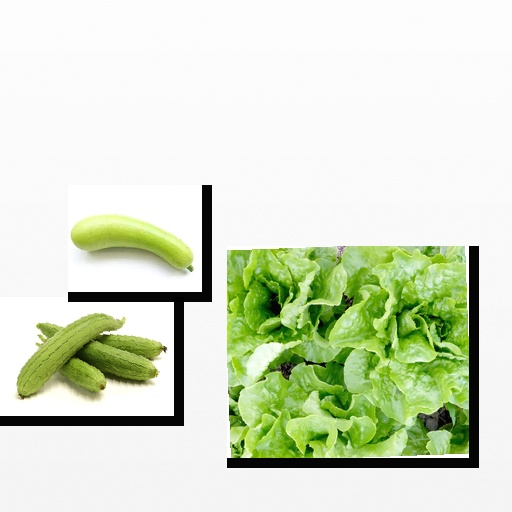
Food items: ridge_gourd, lettuce, bottle_gourd